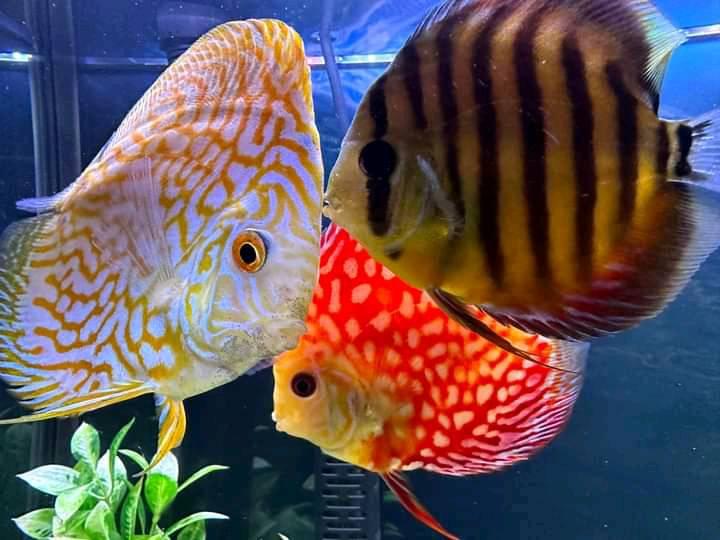
Tangi la ufugaji mdogo wa kisasa, lililojazwa maji safi, na kupambwa kwa mimea ya majani, lenye samaki watatu walio na maumbo ya mviringo, wa rangi tofauti tofauti za kupendeza, wakiogelea kwa utulivu.